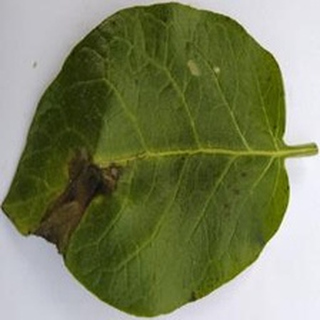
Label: potato_late_blight